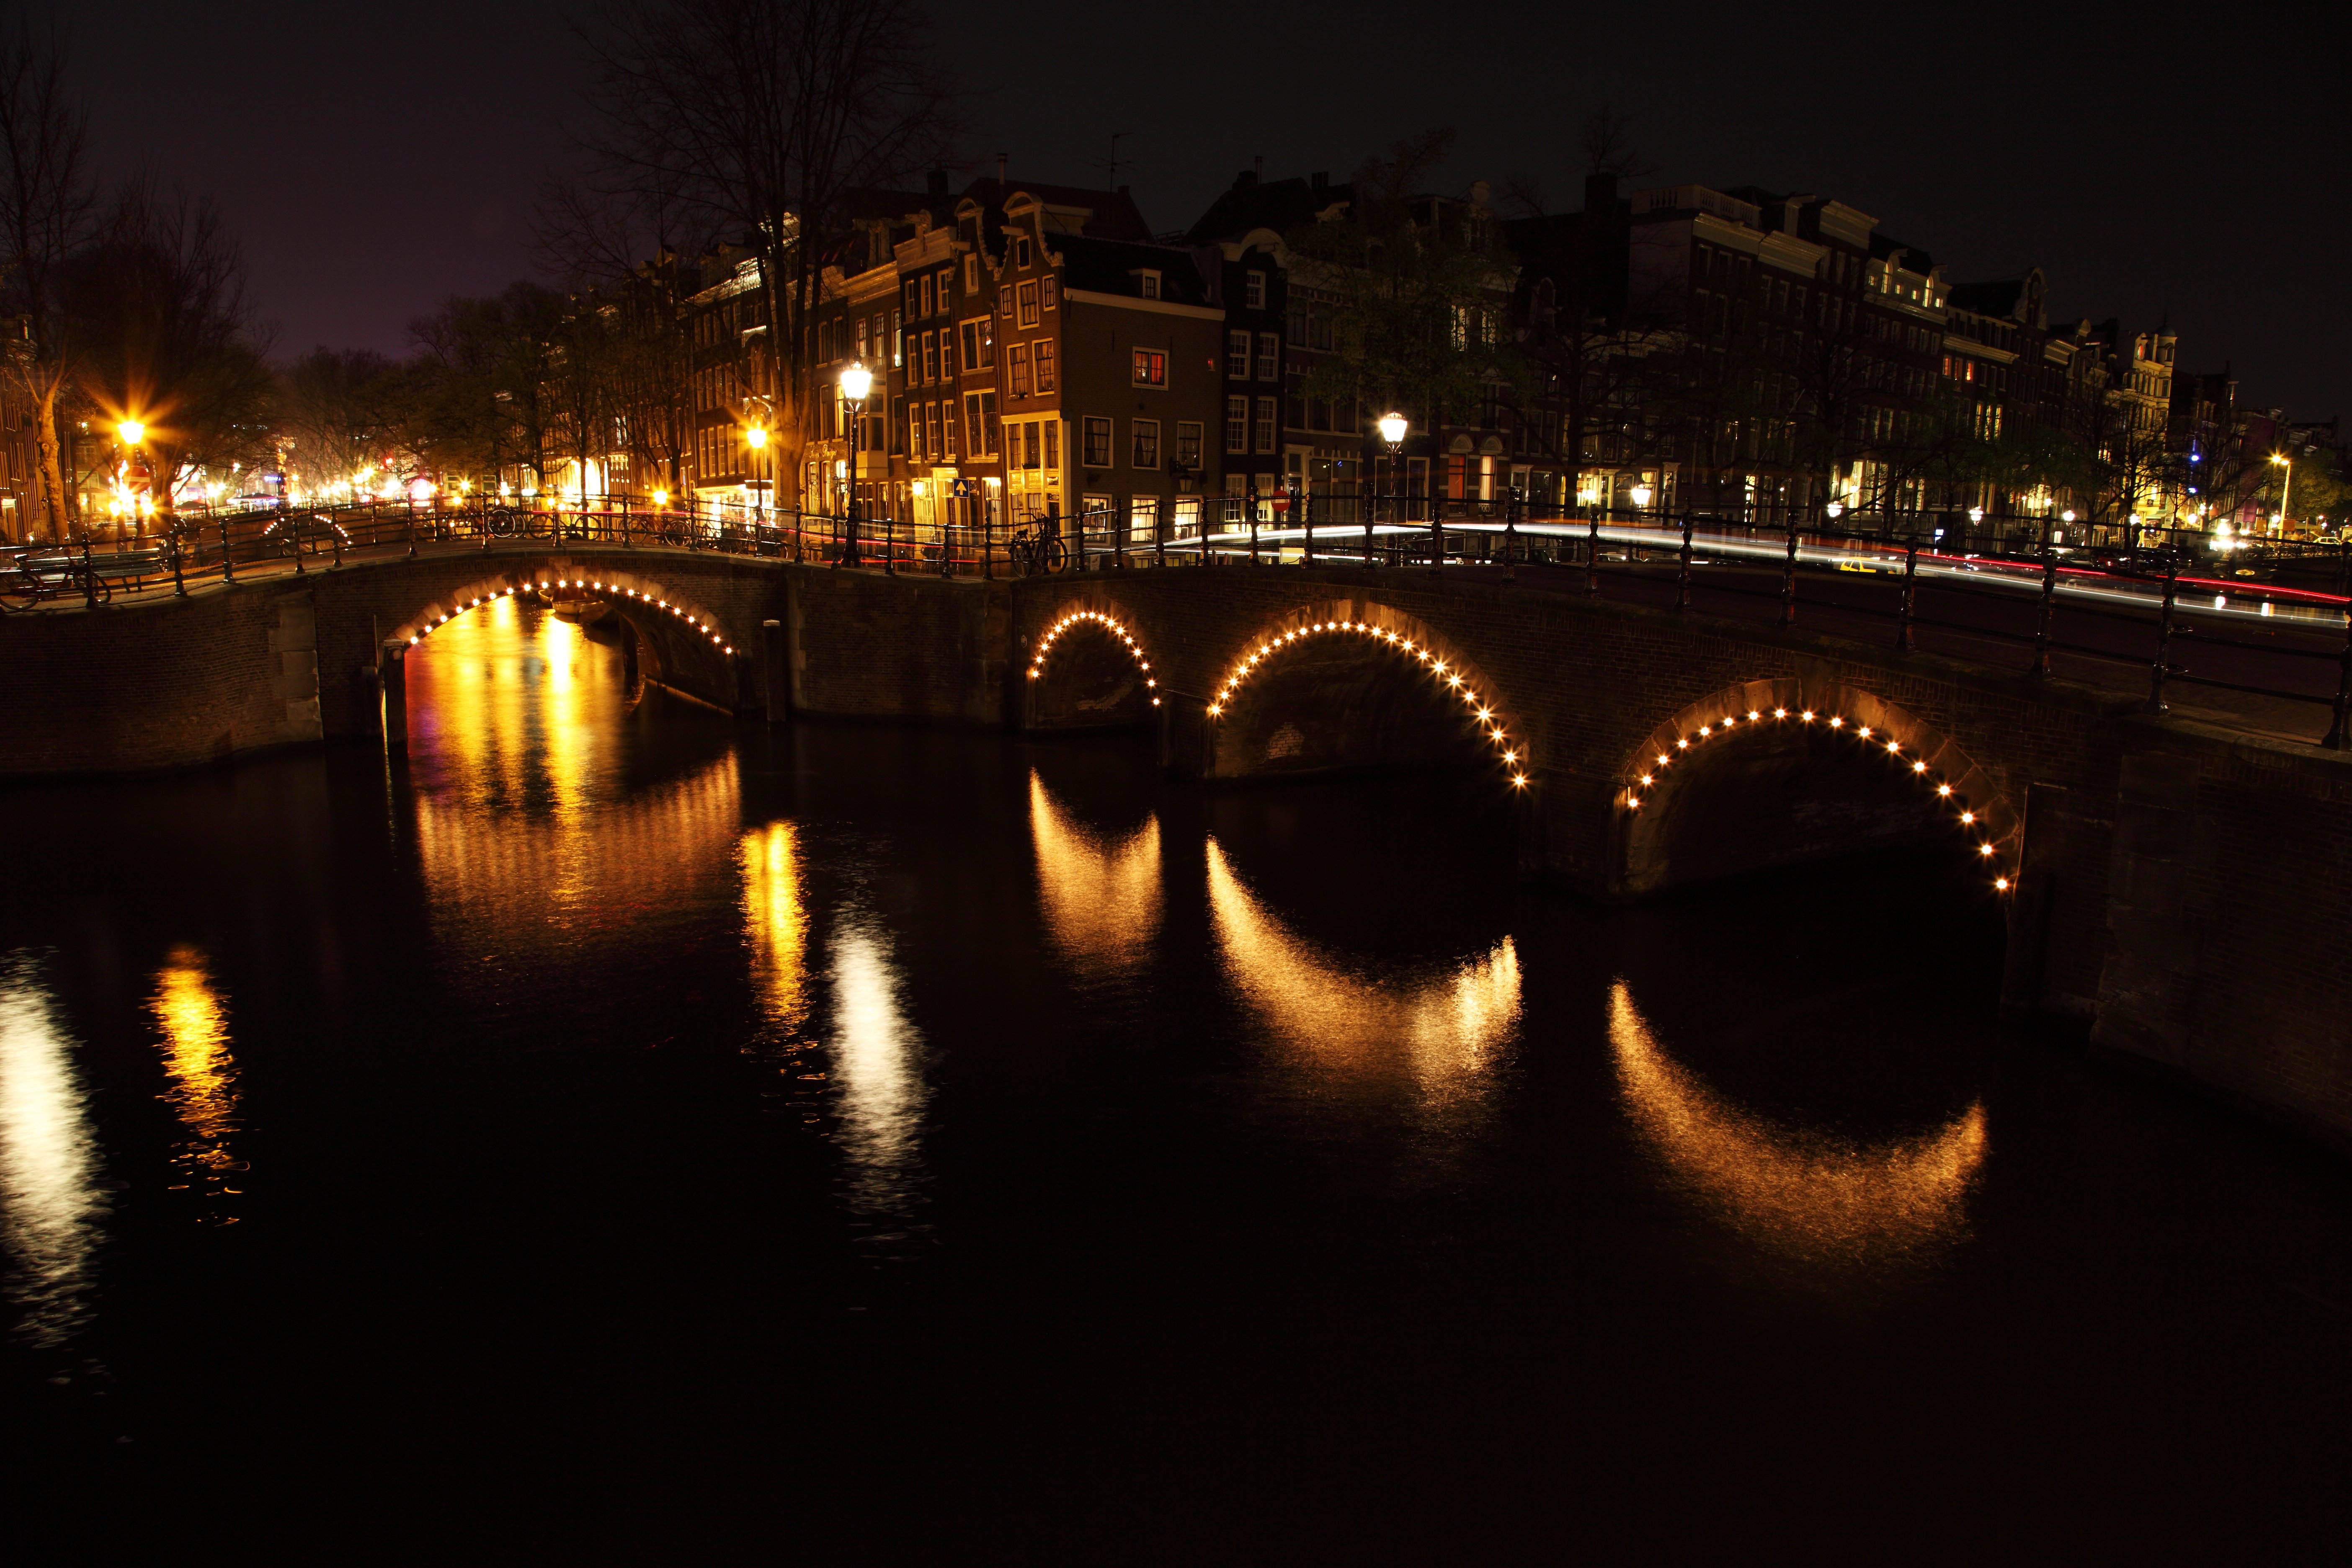
water, light, bridge, night, morning, river, canal, cityscape, dusk, evening, reflection, darkness, waterway, holland, amsterdam, lights, netherlands, rays, bridges, trails